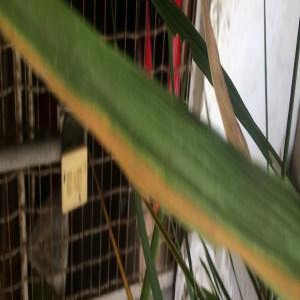
Disease: Bacterialblight